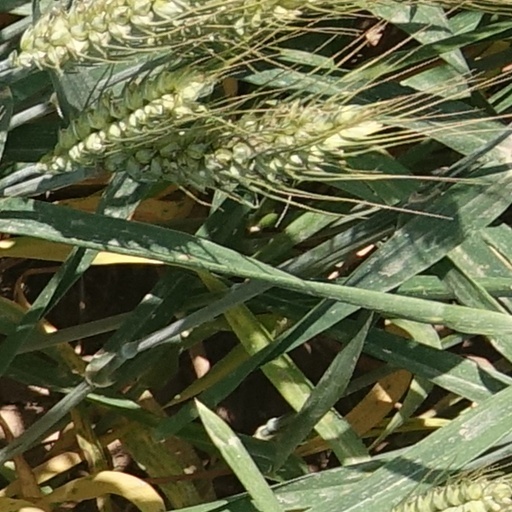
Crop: wheat